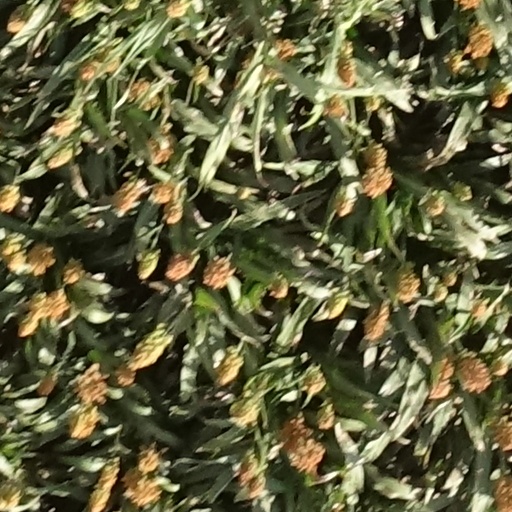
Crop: sorghum